John Dent (merchant)

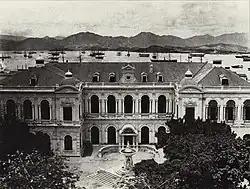
The fountain in front of the old City Hall was built on the donation of John Dent.

John Dent (1821–1892) was a British merchant with the trading firm Dent & Co., a former member of the Legislative Council of Hong Kong and Chairman of the Shanghai Municipal Council.